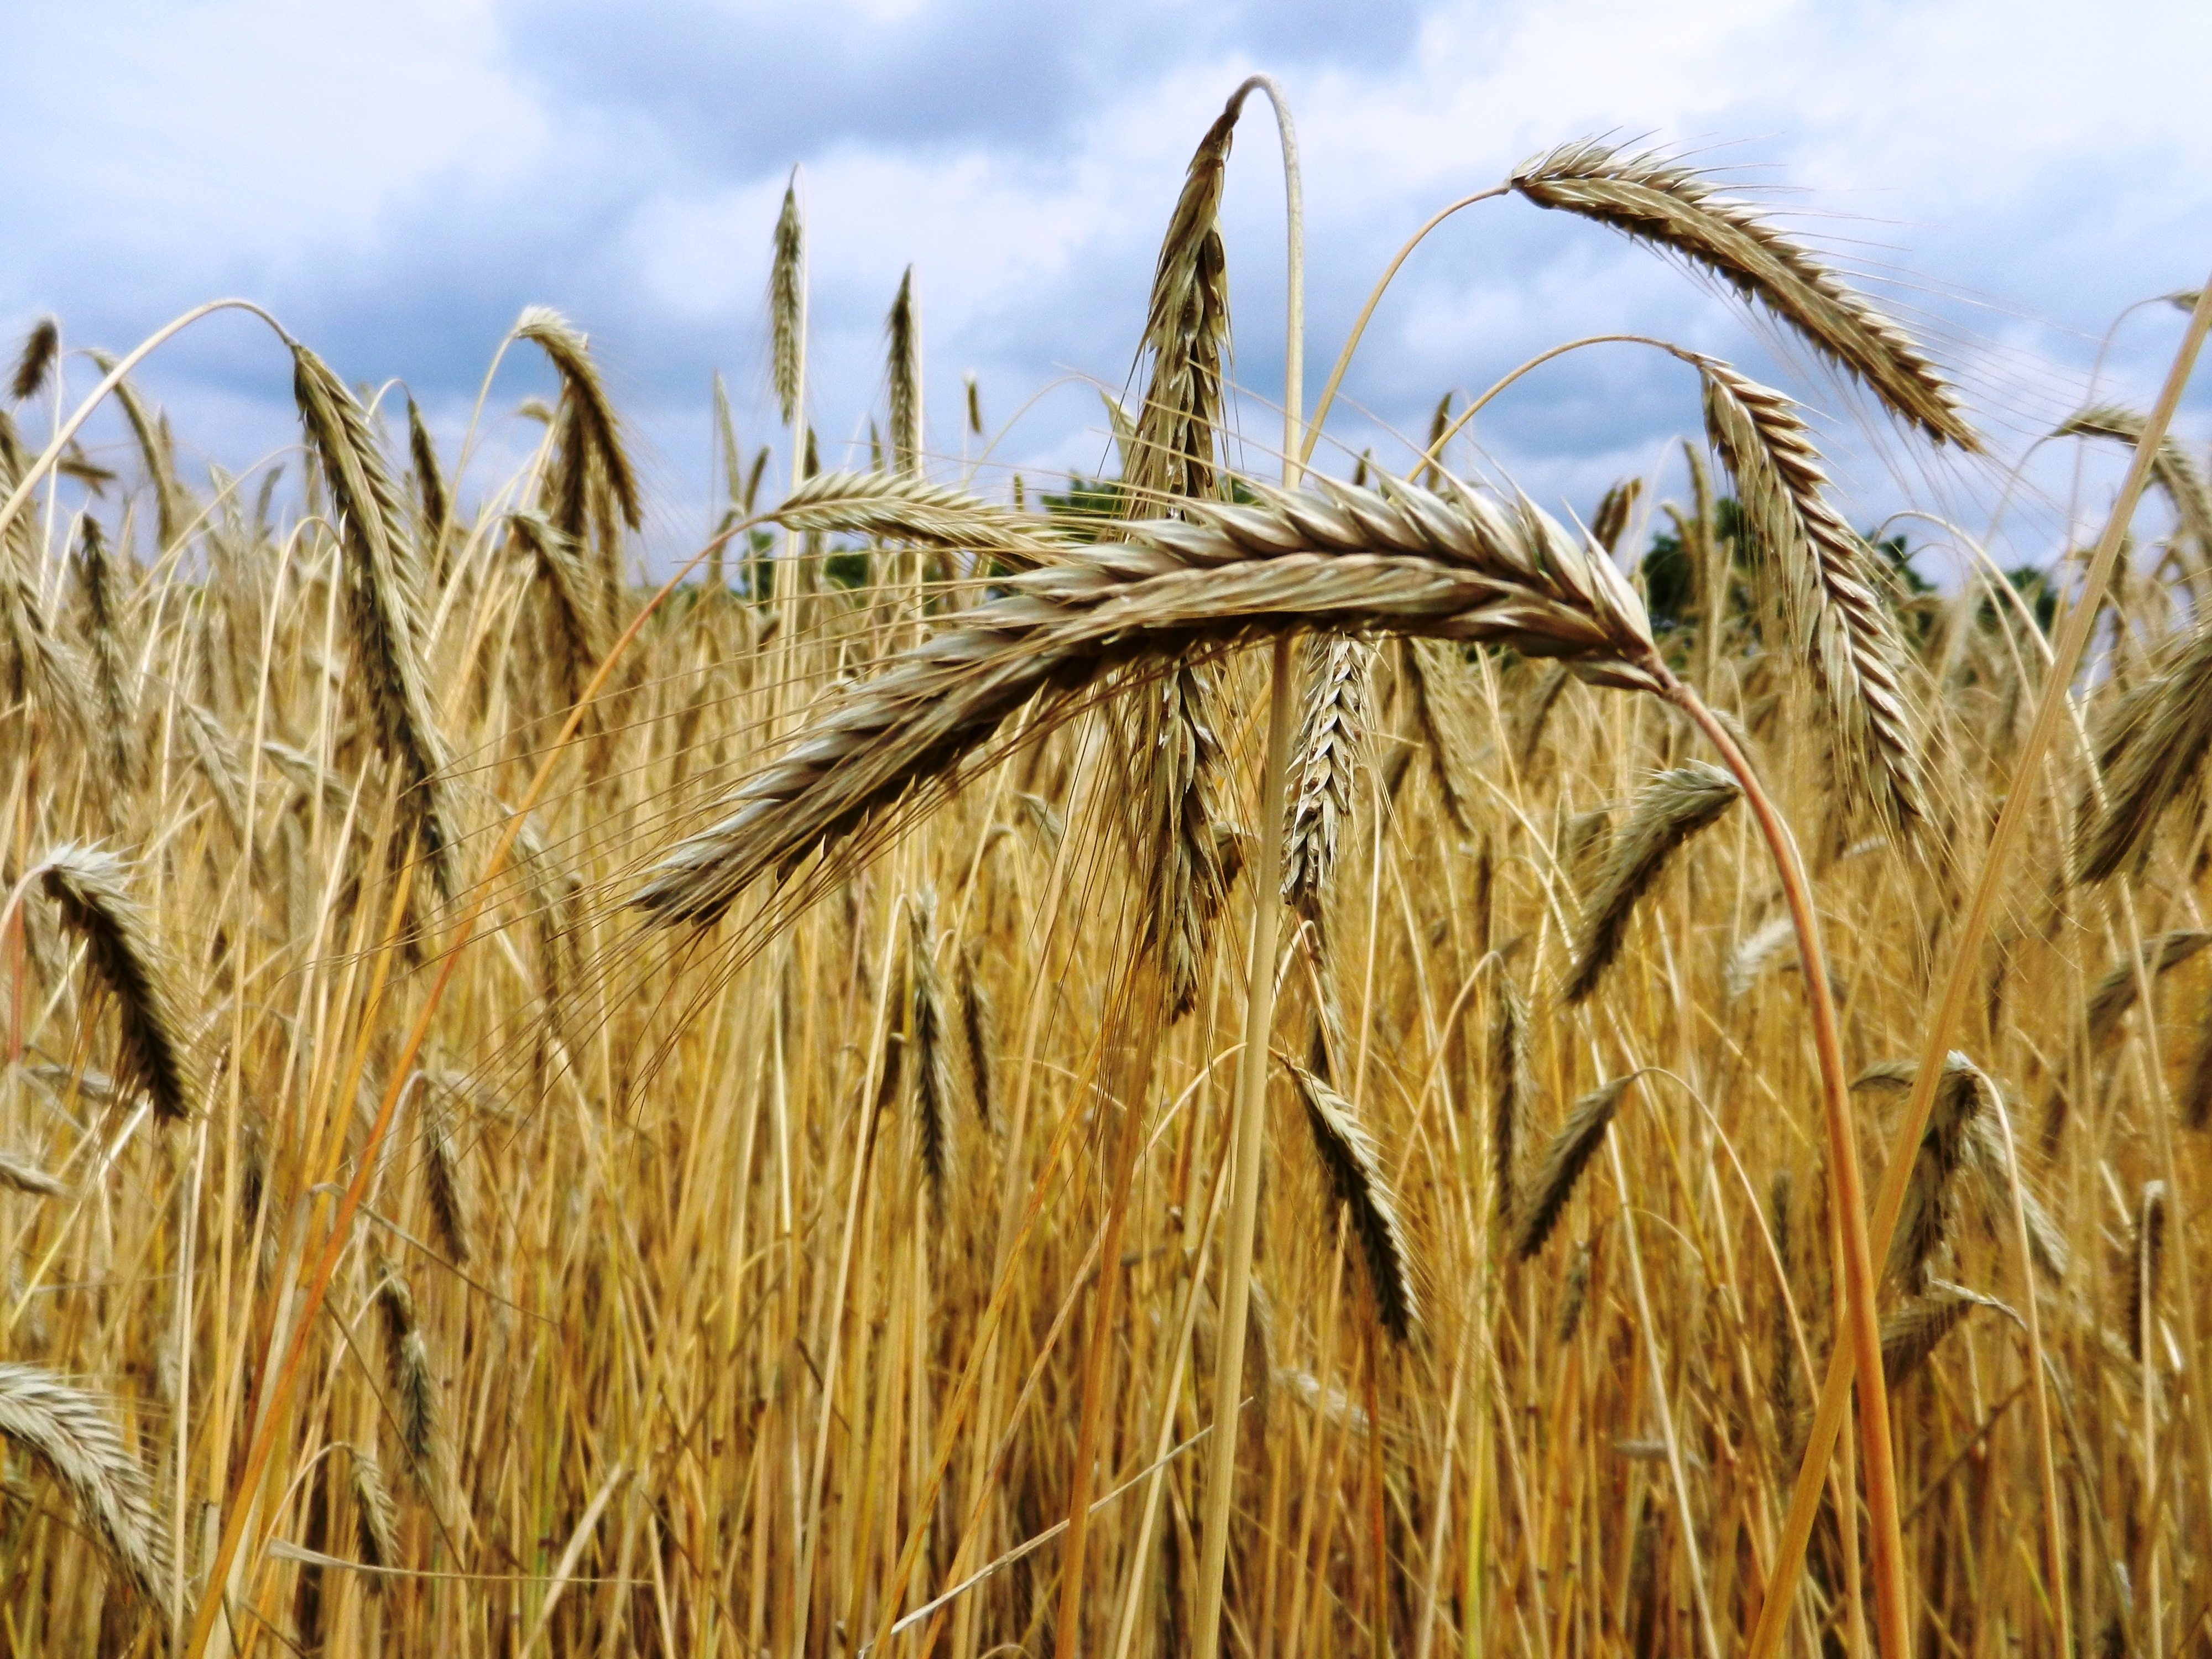
plant, hay, field, barley, wheat, grain, prairie, village, food, crop, corn, agriculture, bread, cereal, farmer, fields, ears, rye, cereals, flour, poland village, flowering plant, role, commodity, the cultivation of, emmer, triticale, hordeum, grass family, land plant, phragmites, food grain, einkorn wheat